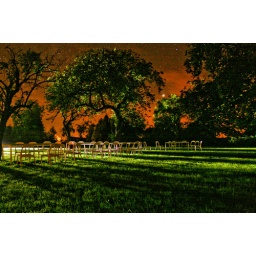
paganini's opus 64 in green & orange